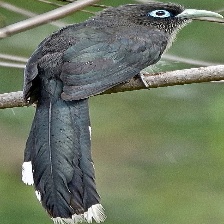
Species: BLUE MALKOHA
Scientific name: CEUTHMOCHARES AEREUS